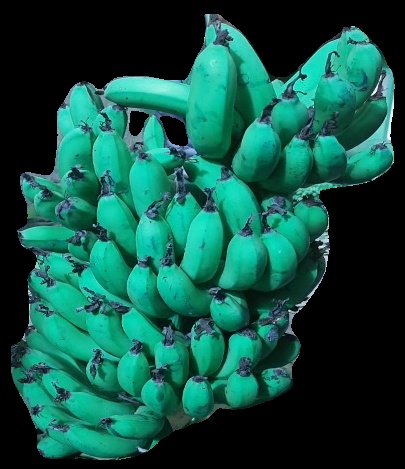
Variety: pachbale
Grade: grade3